Svea 123

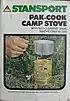
Pak-Cook stove

Like most gasoline stoves, the Svea 123 uses an inverted bell-shaped burner topped with a flame spreader (sometimes called a "target burner" or "plate burner" design). As the vaporized fuel exits the jet, it shoots upward and strikes the bottom of the flame spreader, where it mixes with air that is drawn into the burner housing by convection and, more importantly at higher flow rates, by Bernoulli effect entrainment. The air/fuel mixture flows around the bottom of the flame spreader where it burns with a blue flame. In this type of burner design, flame efficiency depends on how fast the vaporized fuel strikes the flame spreader and on how well the air and vaporized fuel mixes beneath the flame spreader (i.e., the amount of turbulence in the air/fuel mixing zone). As a result, this design works best at high fuel output levels; efficient combustion is indicated by a blue flame. As the fuel output is decreased (i.e., when the control valve is turned down) the velocity with which the fuel exits the jet is also decreased, and fuel mixing (i.e., the amount of turbulence in the air/fuel mixing zone) is likewise decreased. At very low fuel output levels, the fuel will no longer exit with sufficient velocity to fully strike the flame spreader and combustion will consequently be very inefficient, usually indicated by a yellow flame.